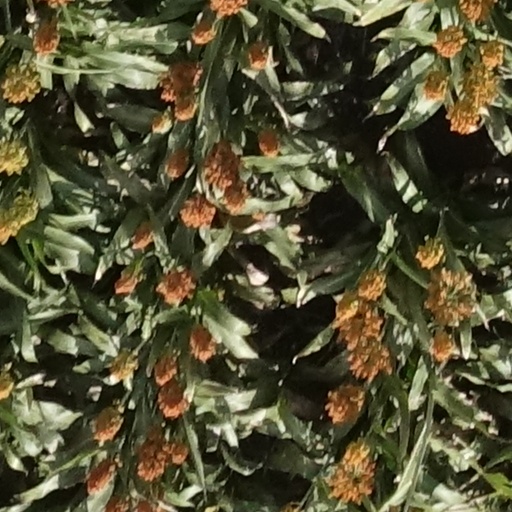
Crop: sorghum